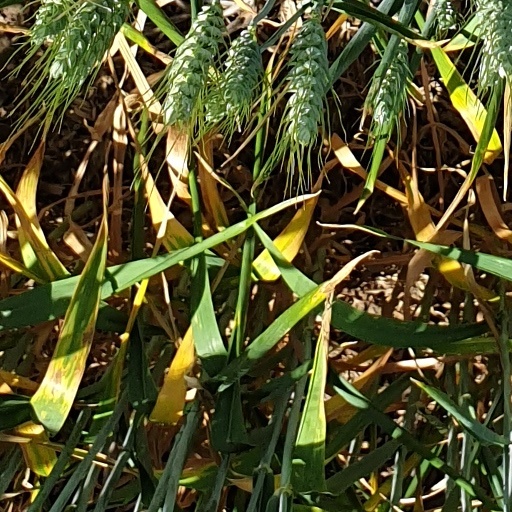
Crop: wheat